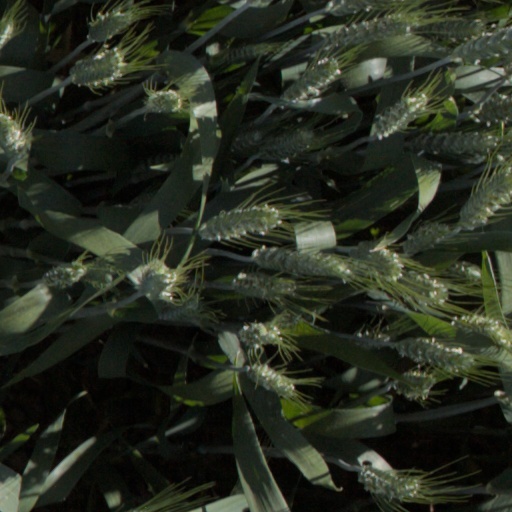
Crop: wheat